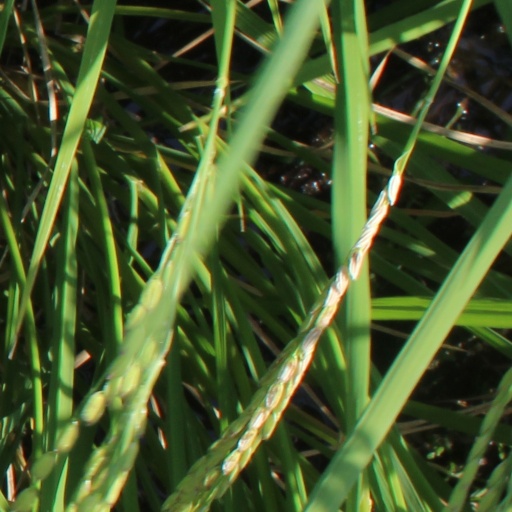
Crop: rice